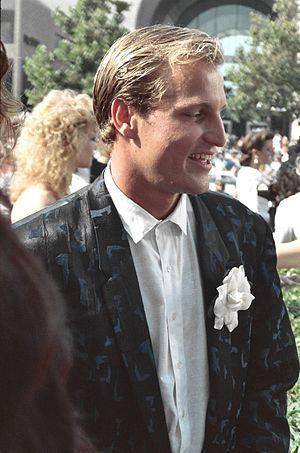
Woodrow Tracy Harrelson, dit Woody Harrelson, est un acteur américain, né le 23 juillet 1961 à Midland.